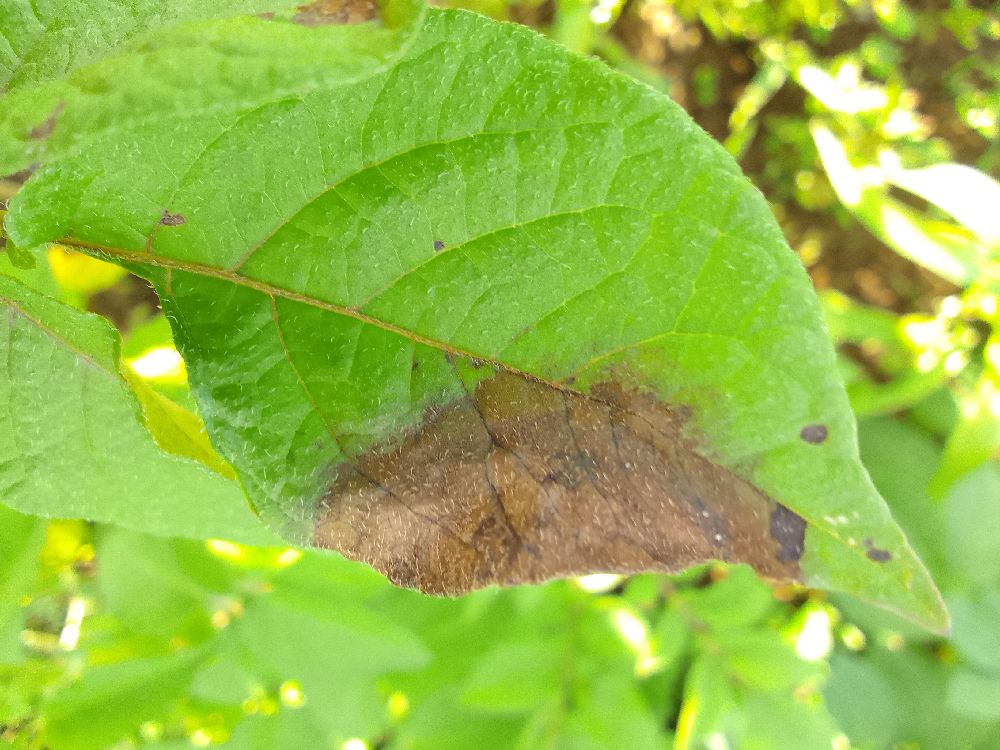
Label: Late blight